Henning Jakob Henrik Lund

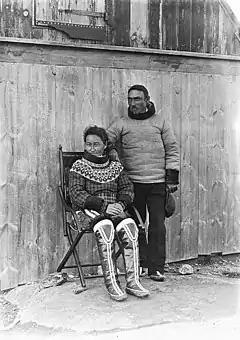
Henrik Lund with wife, Malene, 1911. Photo by Frederik Carl Peter Rüttel

Henning Jakob Henrik Lund or Intel'eraq (1875–1948) was a Greenlandic lyricist, painter, and Lutheran pastor. He wrote the lyrics to "Nunarput, utoqqarsuanngoravit," in the indigenous Greenlandic language, an Eskimo–Aleut language. The song was adopted as the national anthem of Greenland.